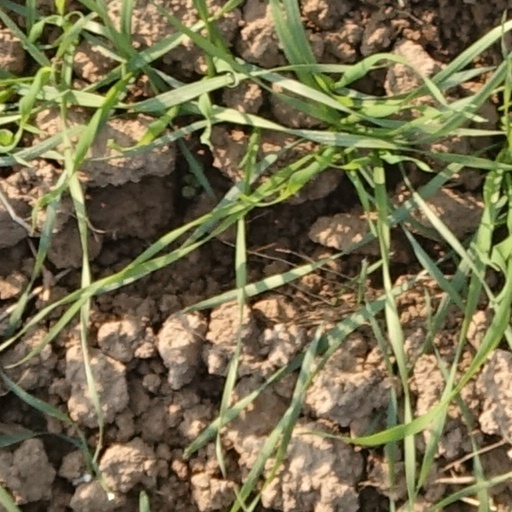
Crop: wheat